List of New Jersey hurricanes

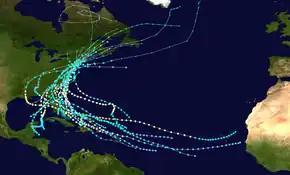
Tracks of all tropical cyclones to pass through New Jersey from 1851 through 2022

There have been 115 hurricanes or tropical storms that affected the U.S. state of New Jersey. Due to its location, few hurricanes have hit the state directly, though numerous hurricanes have passed near or through New Jersey in its history. About every 10 years, hurricanes approach the coastline close enough to send waves over barrier islands' dunes and into back bays. According to an estimate by meteorologist George Prouflis, the chances for a direct hit by a hurricane on the Jersey Shore each year is 1 in 200.